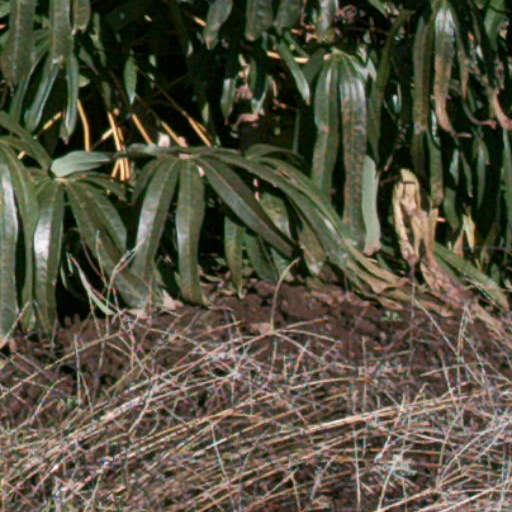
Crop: cassava